Harry Nilsson discography

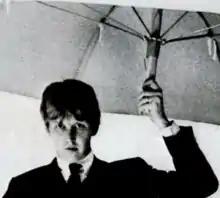
Trade ad for Harry Nilsson's single "You Can't Do That".

These are the studio albums by Harry Nilsson, released by Tower Records, RCA Records and Mercury Records. His final album was released in 2019 via Omnivore Recordings.